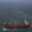
Label: ship